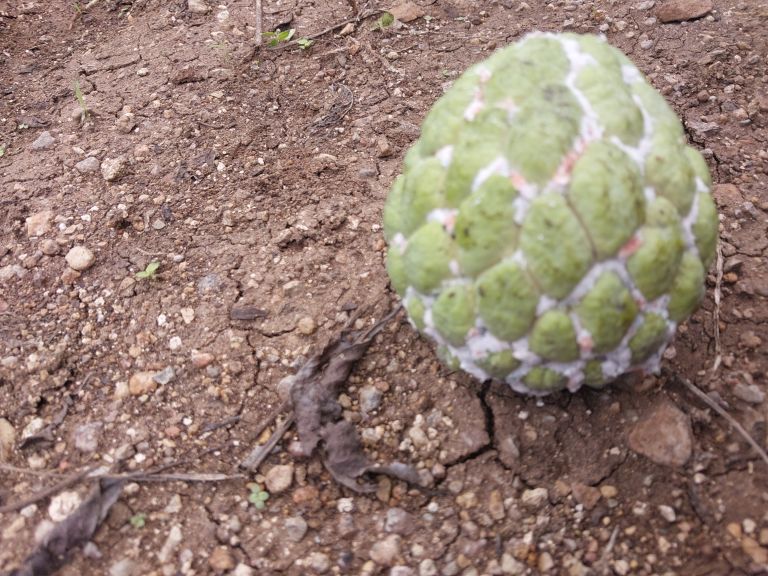
Disease label: Mealy Bug